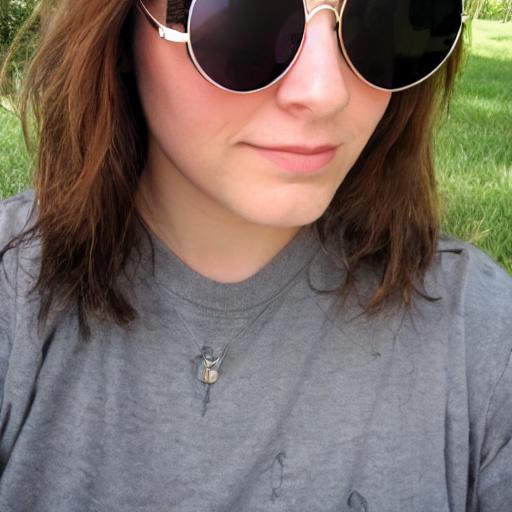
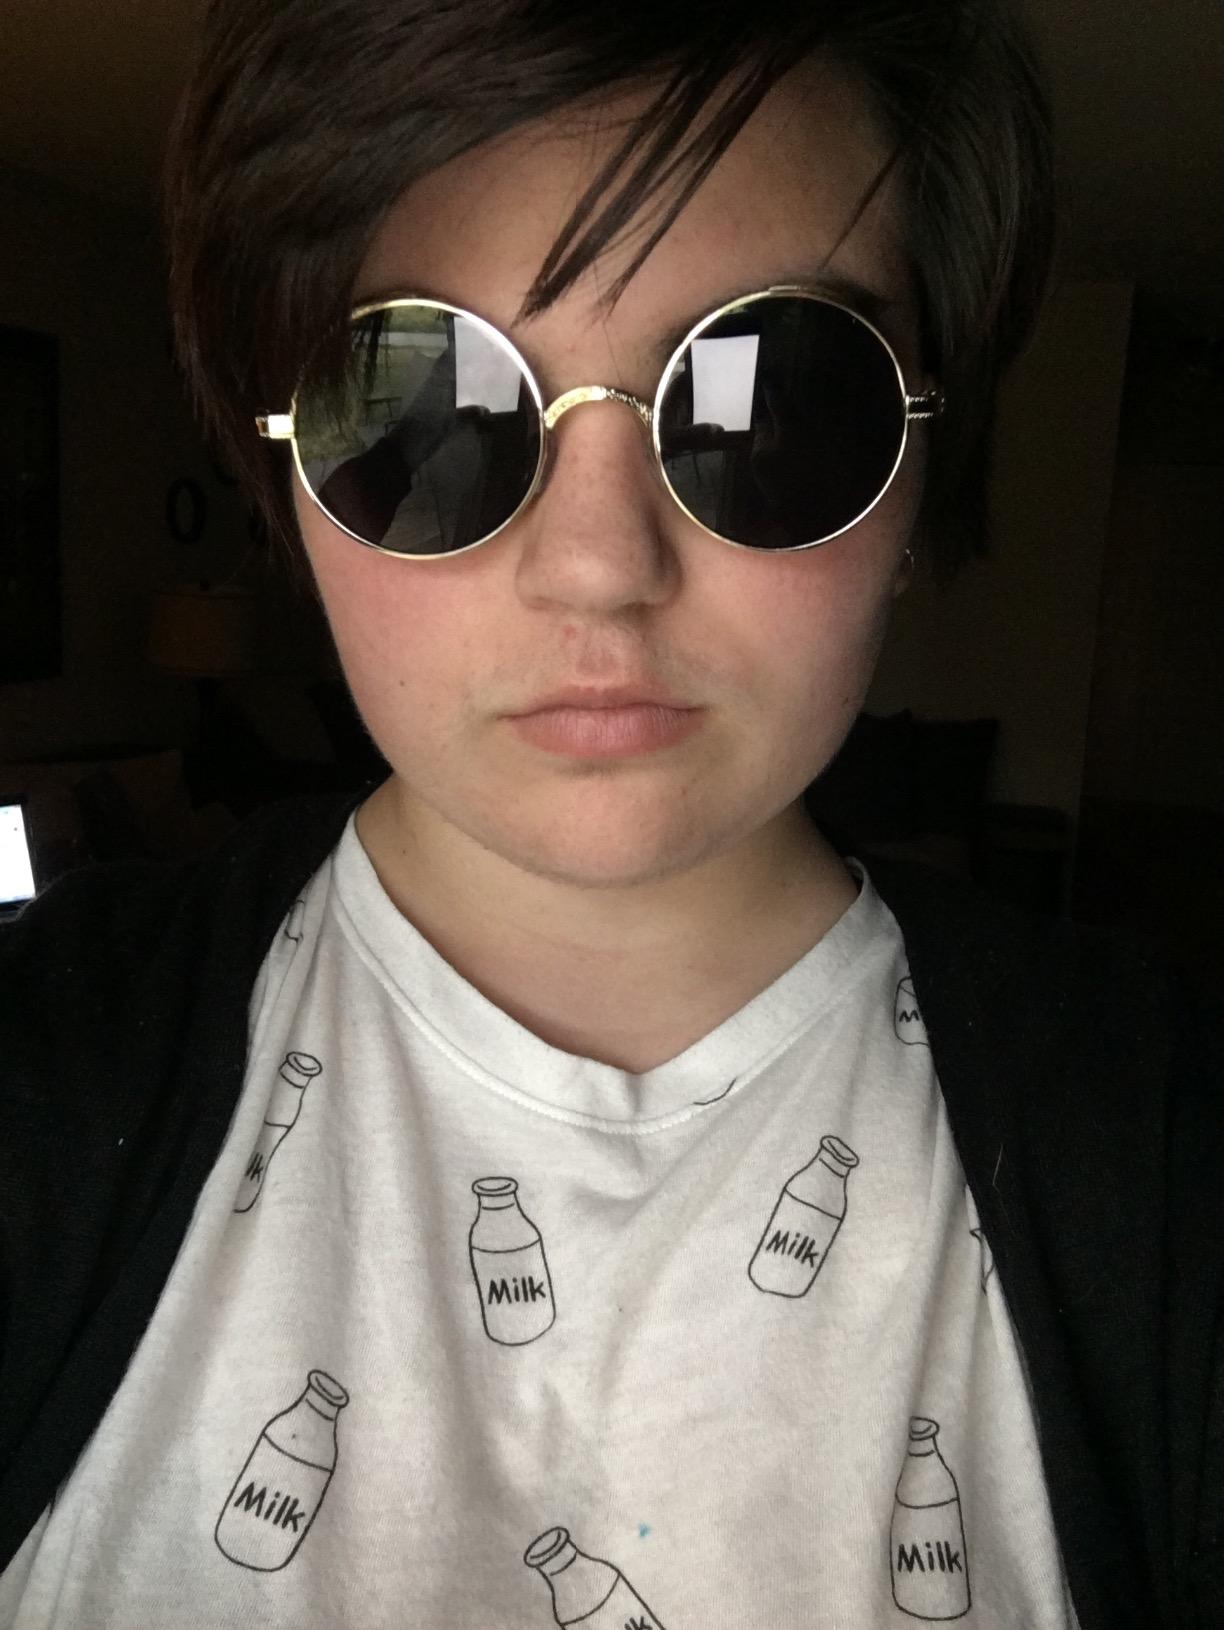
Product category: accessories_sunglasses
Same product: no